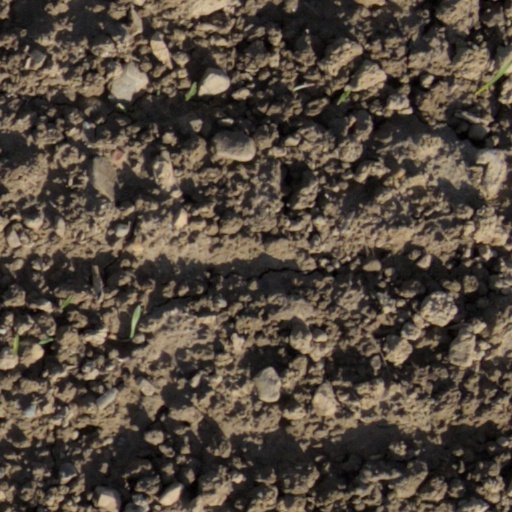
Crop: wheat